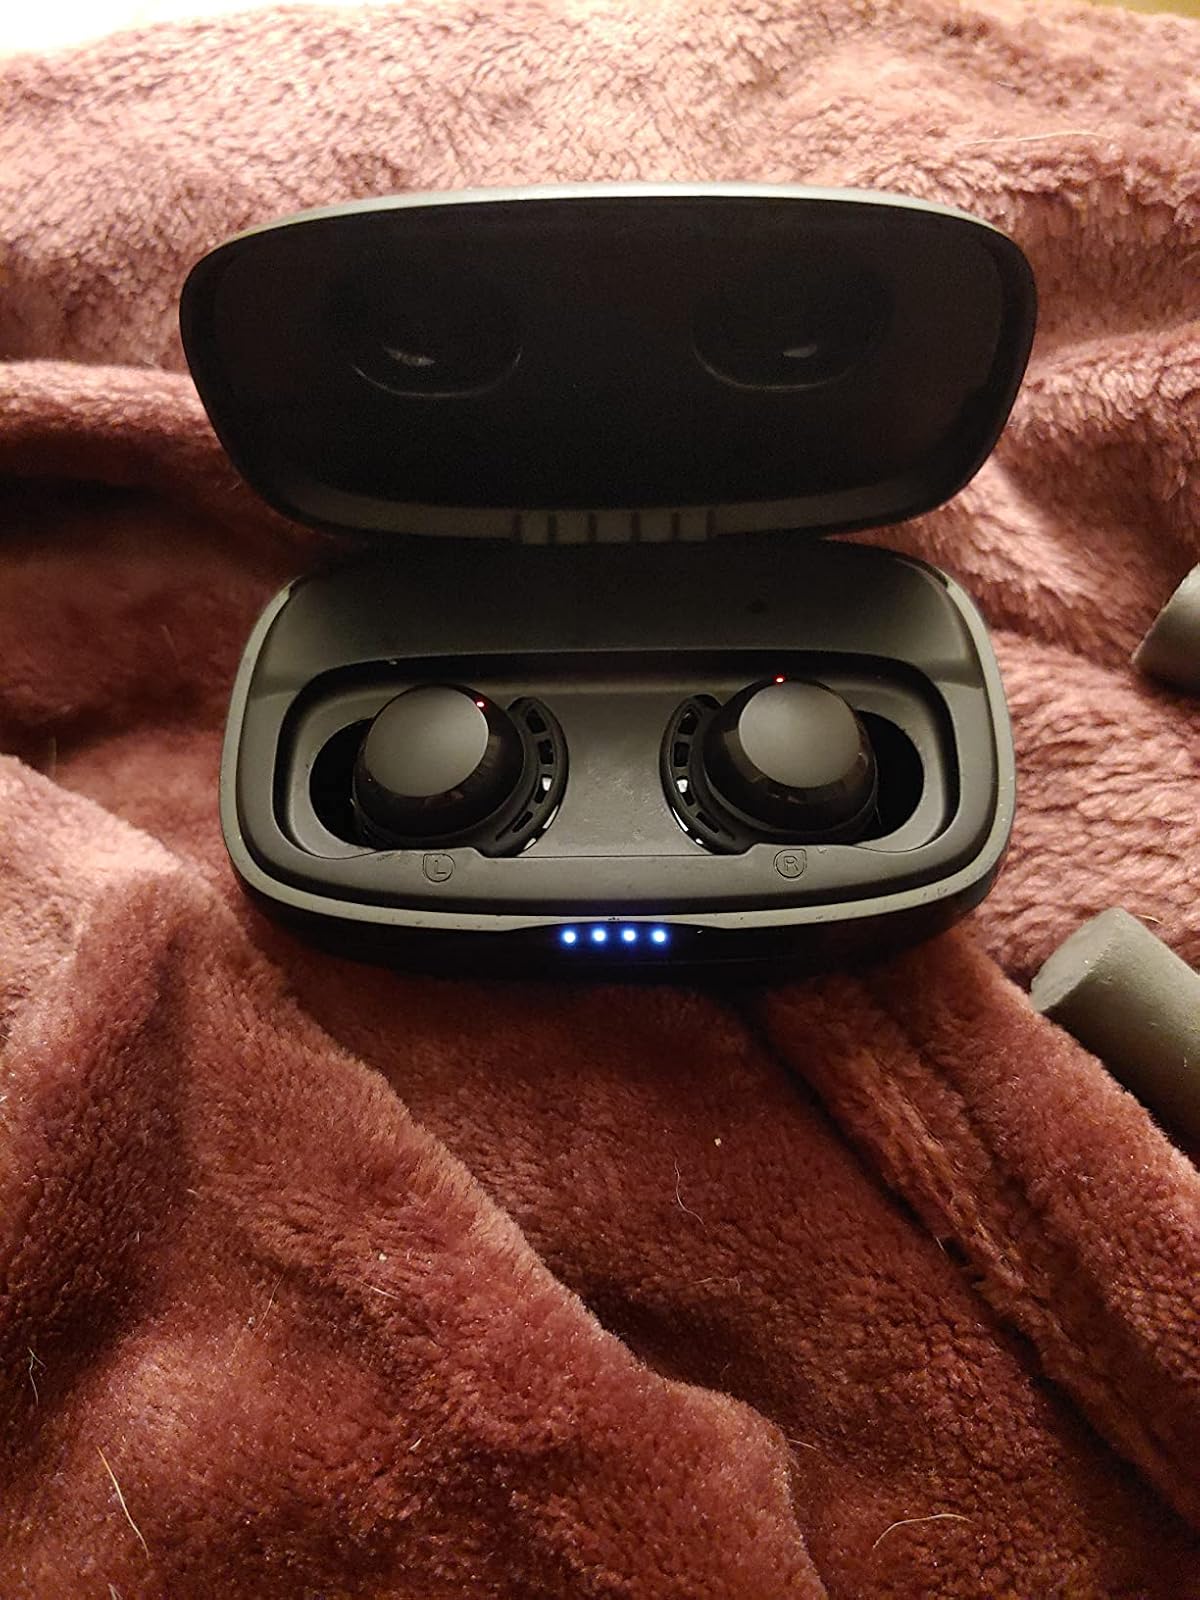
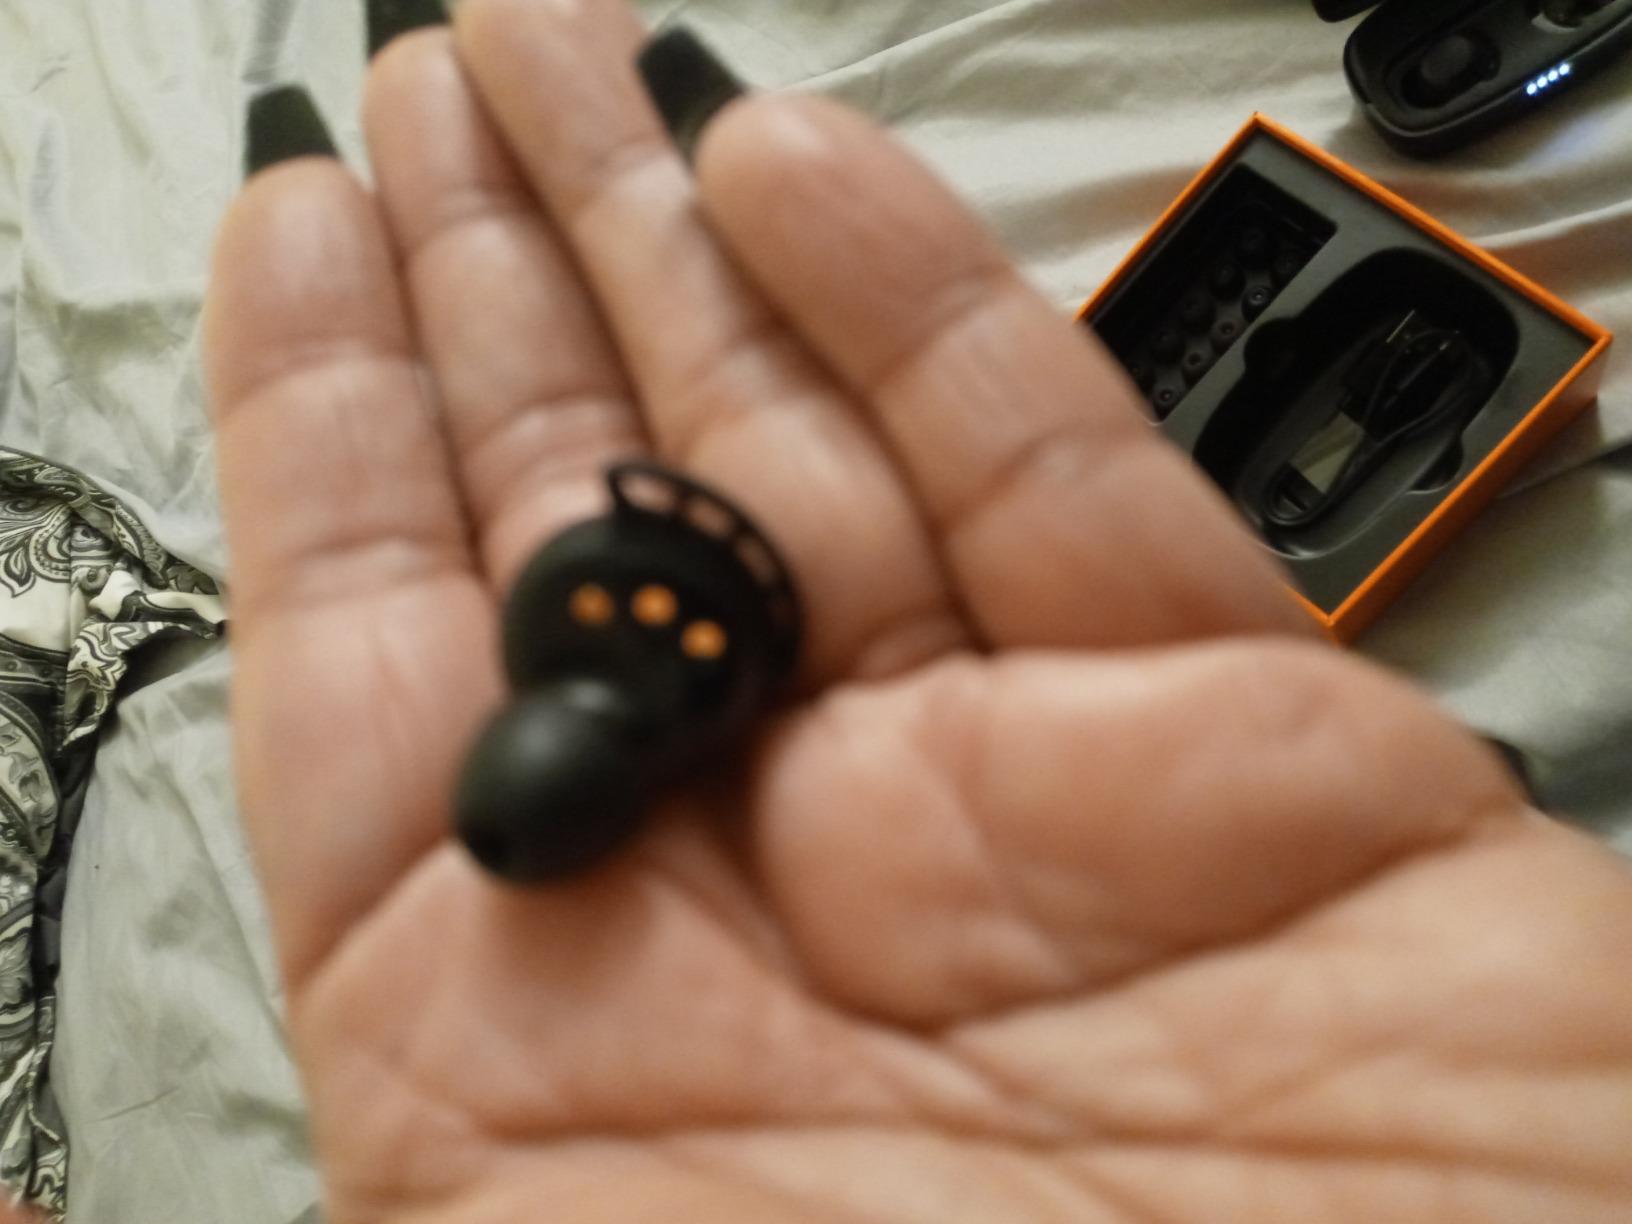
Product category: earbuds
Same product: yes